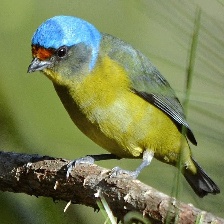
Species: ANTILLEAN EUPHONIA
Scientific name: EUPHONIA MUSICA